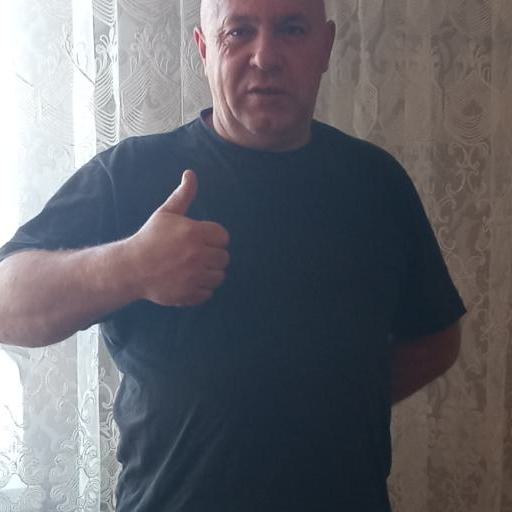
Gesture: like